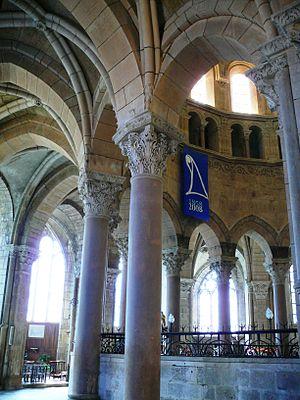
La croisée d'ogives est un facteur déterminant de l'essor de l'architecture gothique. Développée à partir de la fin du XIᵉ siècle, elle constitue une structure d'arcs en plein-cintre puis brisés en voussoirs de pierre se rejoignant sur une clef au centre des diagonales d'une travée carrée, barlongue ou d'un hexagone puis couvert par un remplissage de voutains légers posés sur les nervures. Cette technique permet de reporter le poids et les poussées de la voûte aux pieds des arcs sur des sommiers contrebutés par des arcs boutants. Sa mise en œuvre limite les travaux de coffrage aux arcs mais son équilibrage est plus complexe et sa fragilité impose une couverture. Cette innovation donne la liberté d'utiliser l'espace entre les arcs pour y installer de larges baies et créer une architecture de lumière et d'élan vers le ciel.